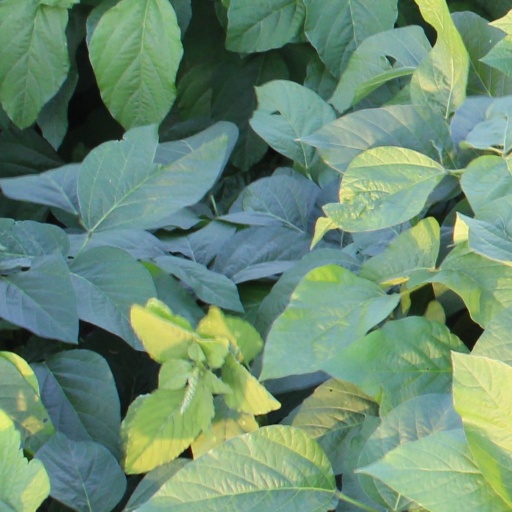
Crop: soybean